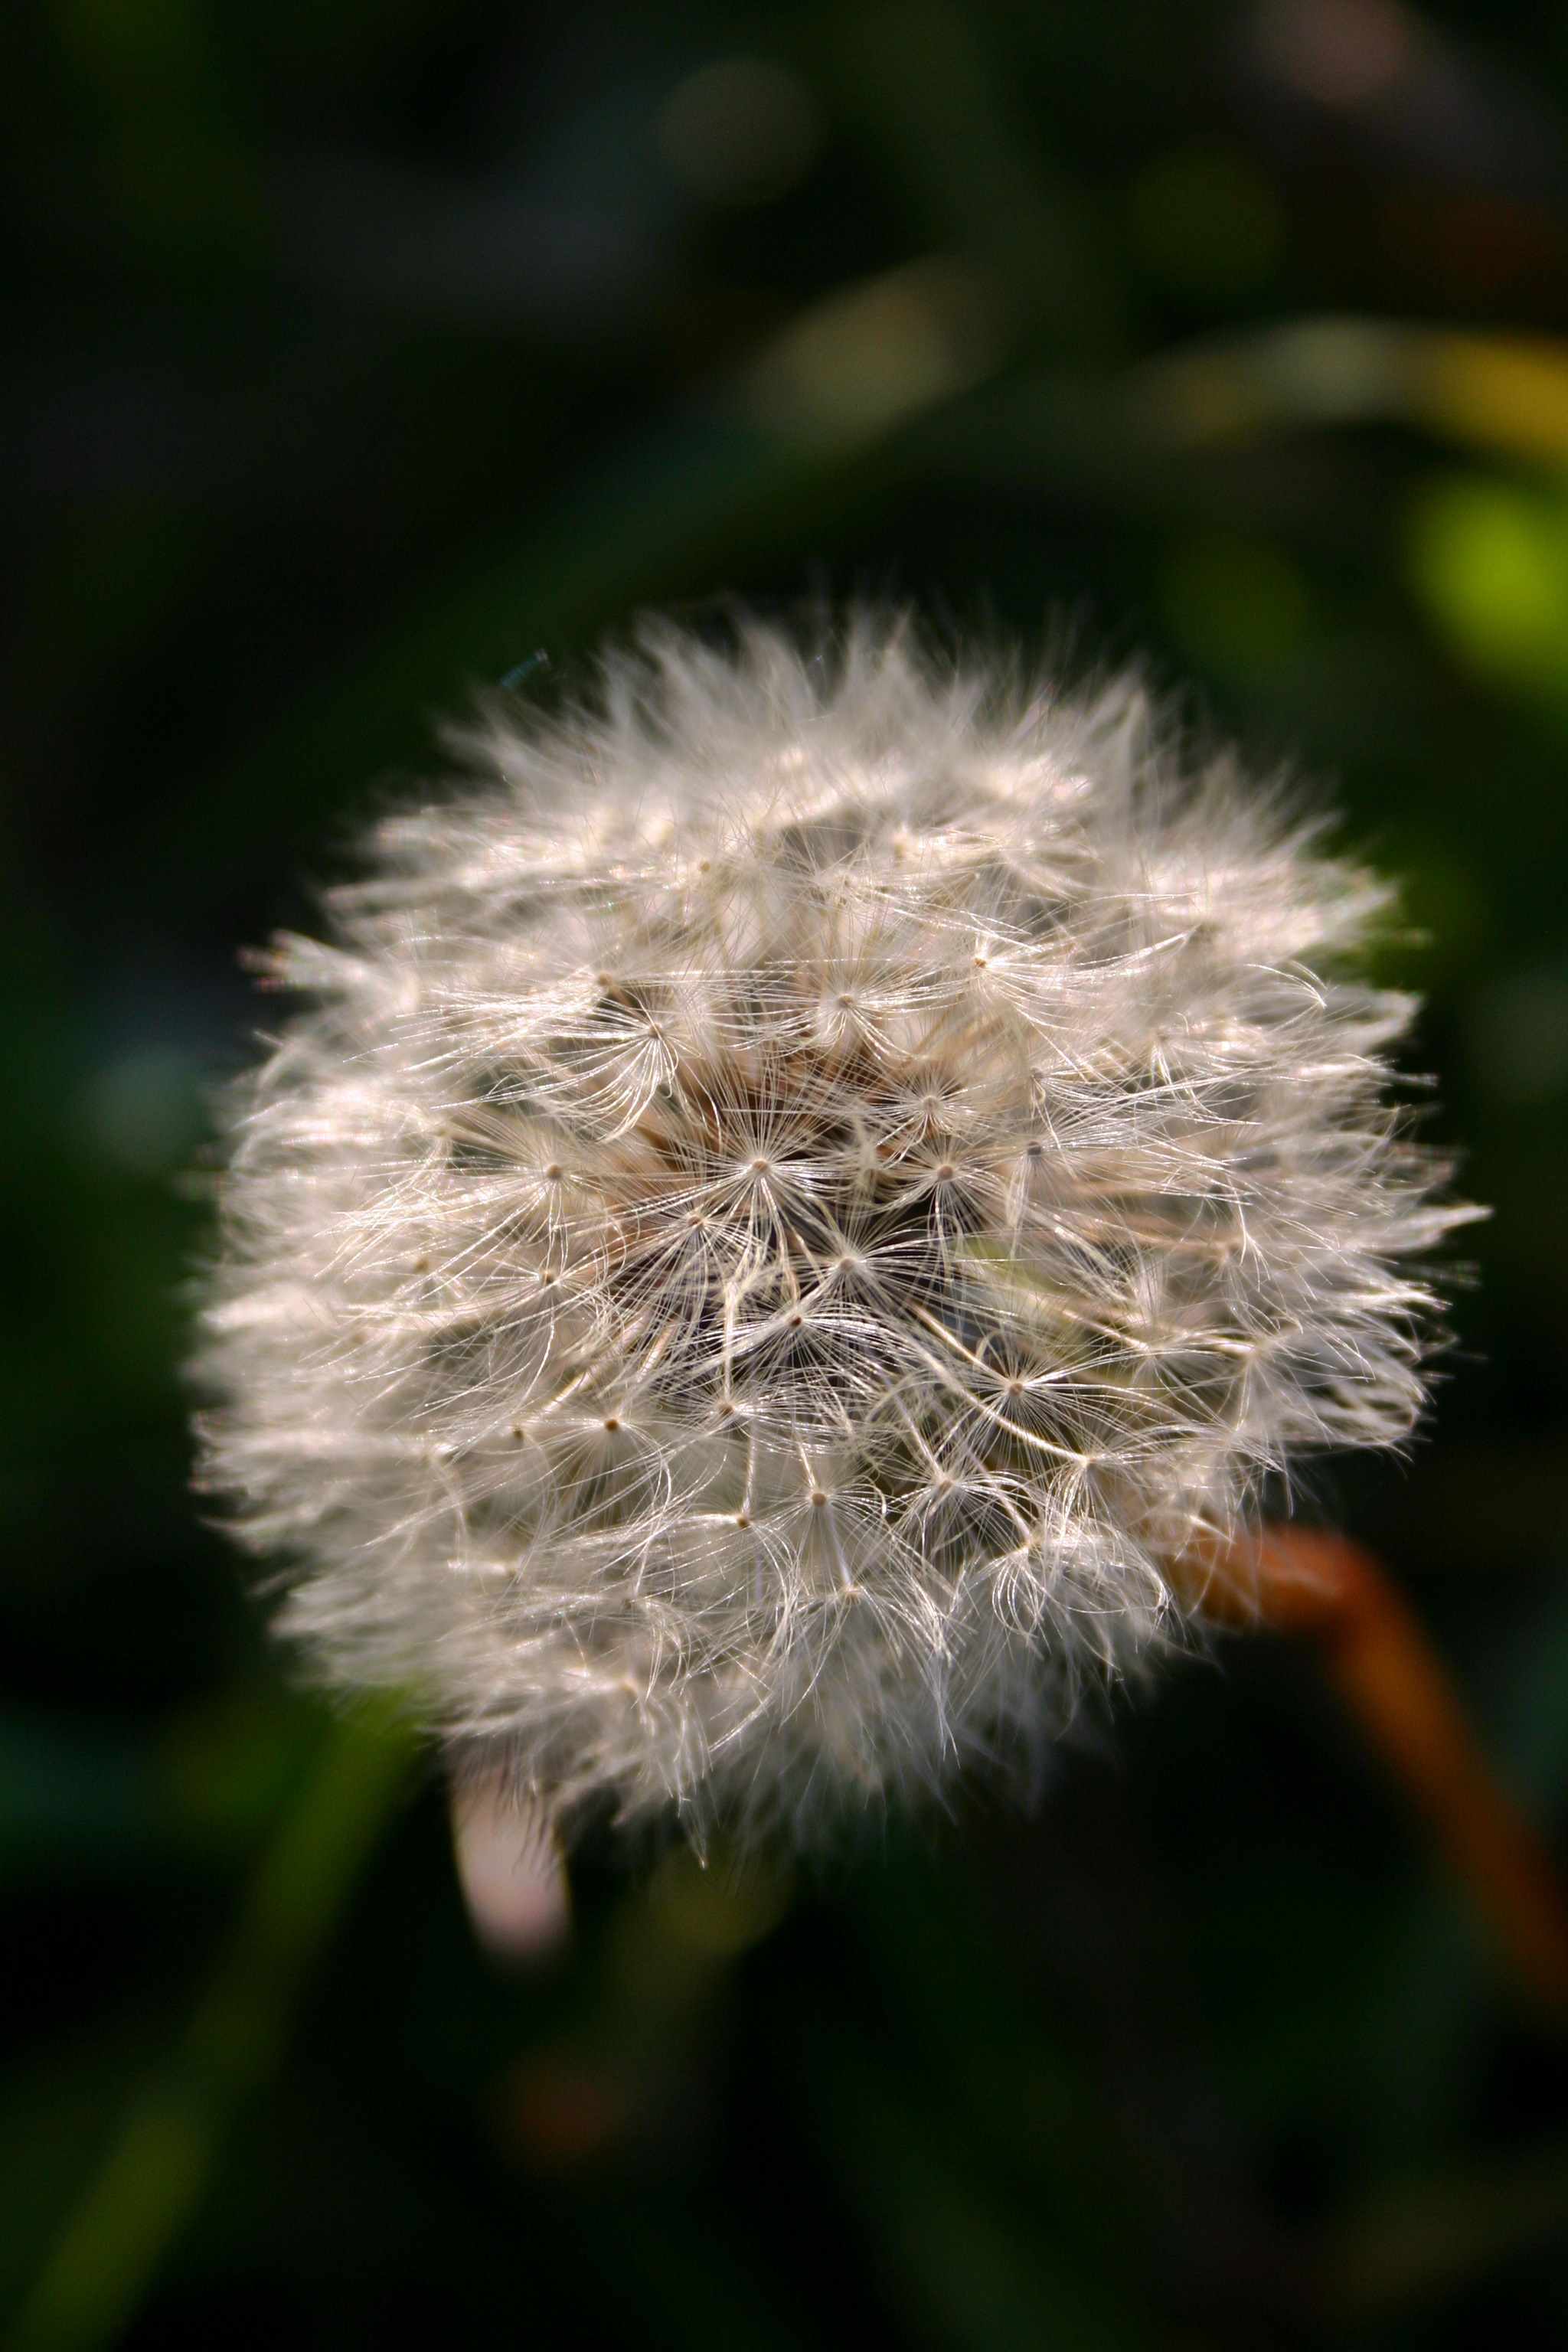
nature, grass, plant, photography, meadow, dandelion, flower, petal, umbrella, macro, botany, close, flora, wild flower, wildflower, close up, wild plant, pointed flower, seeds, faded, macro photography, seeds was, flourished from, flying seeds, flowering plant, daisy family, plant stem, land plant